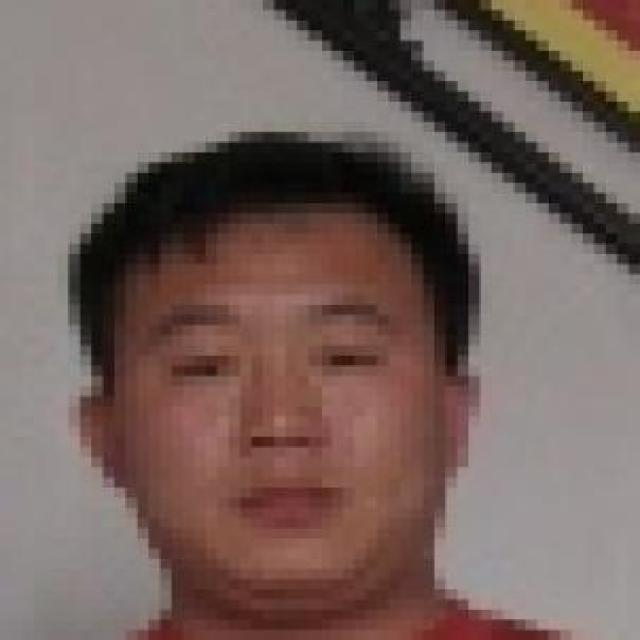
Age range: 21-44